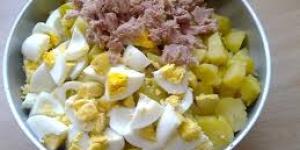
huevos con papas y atun con chile